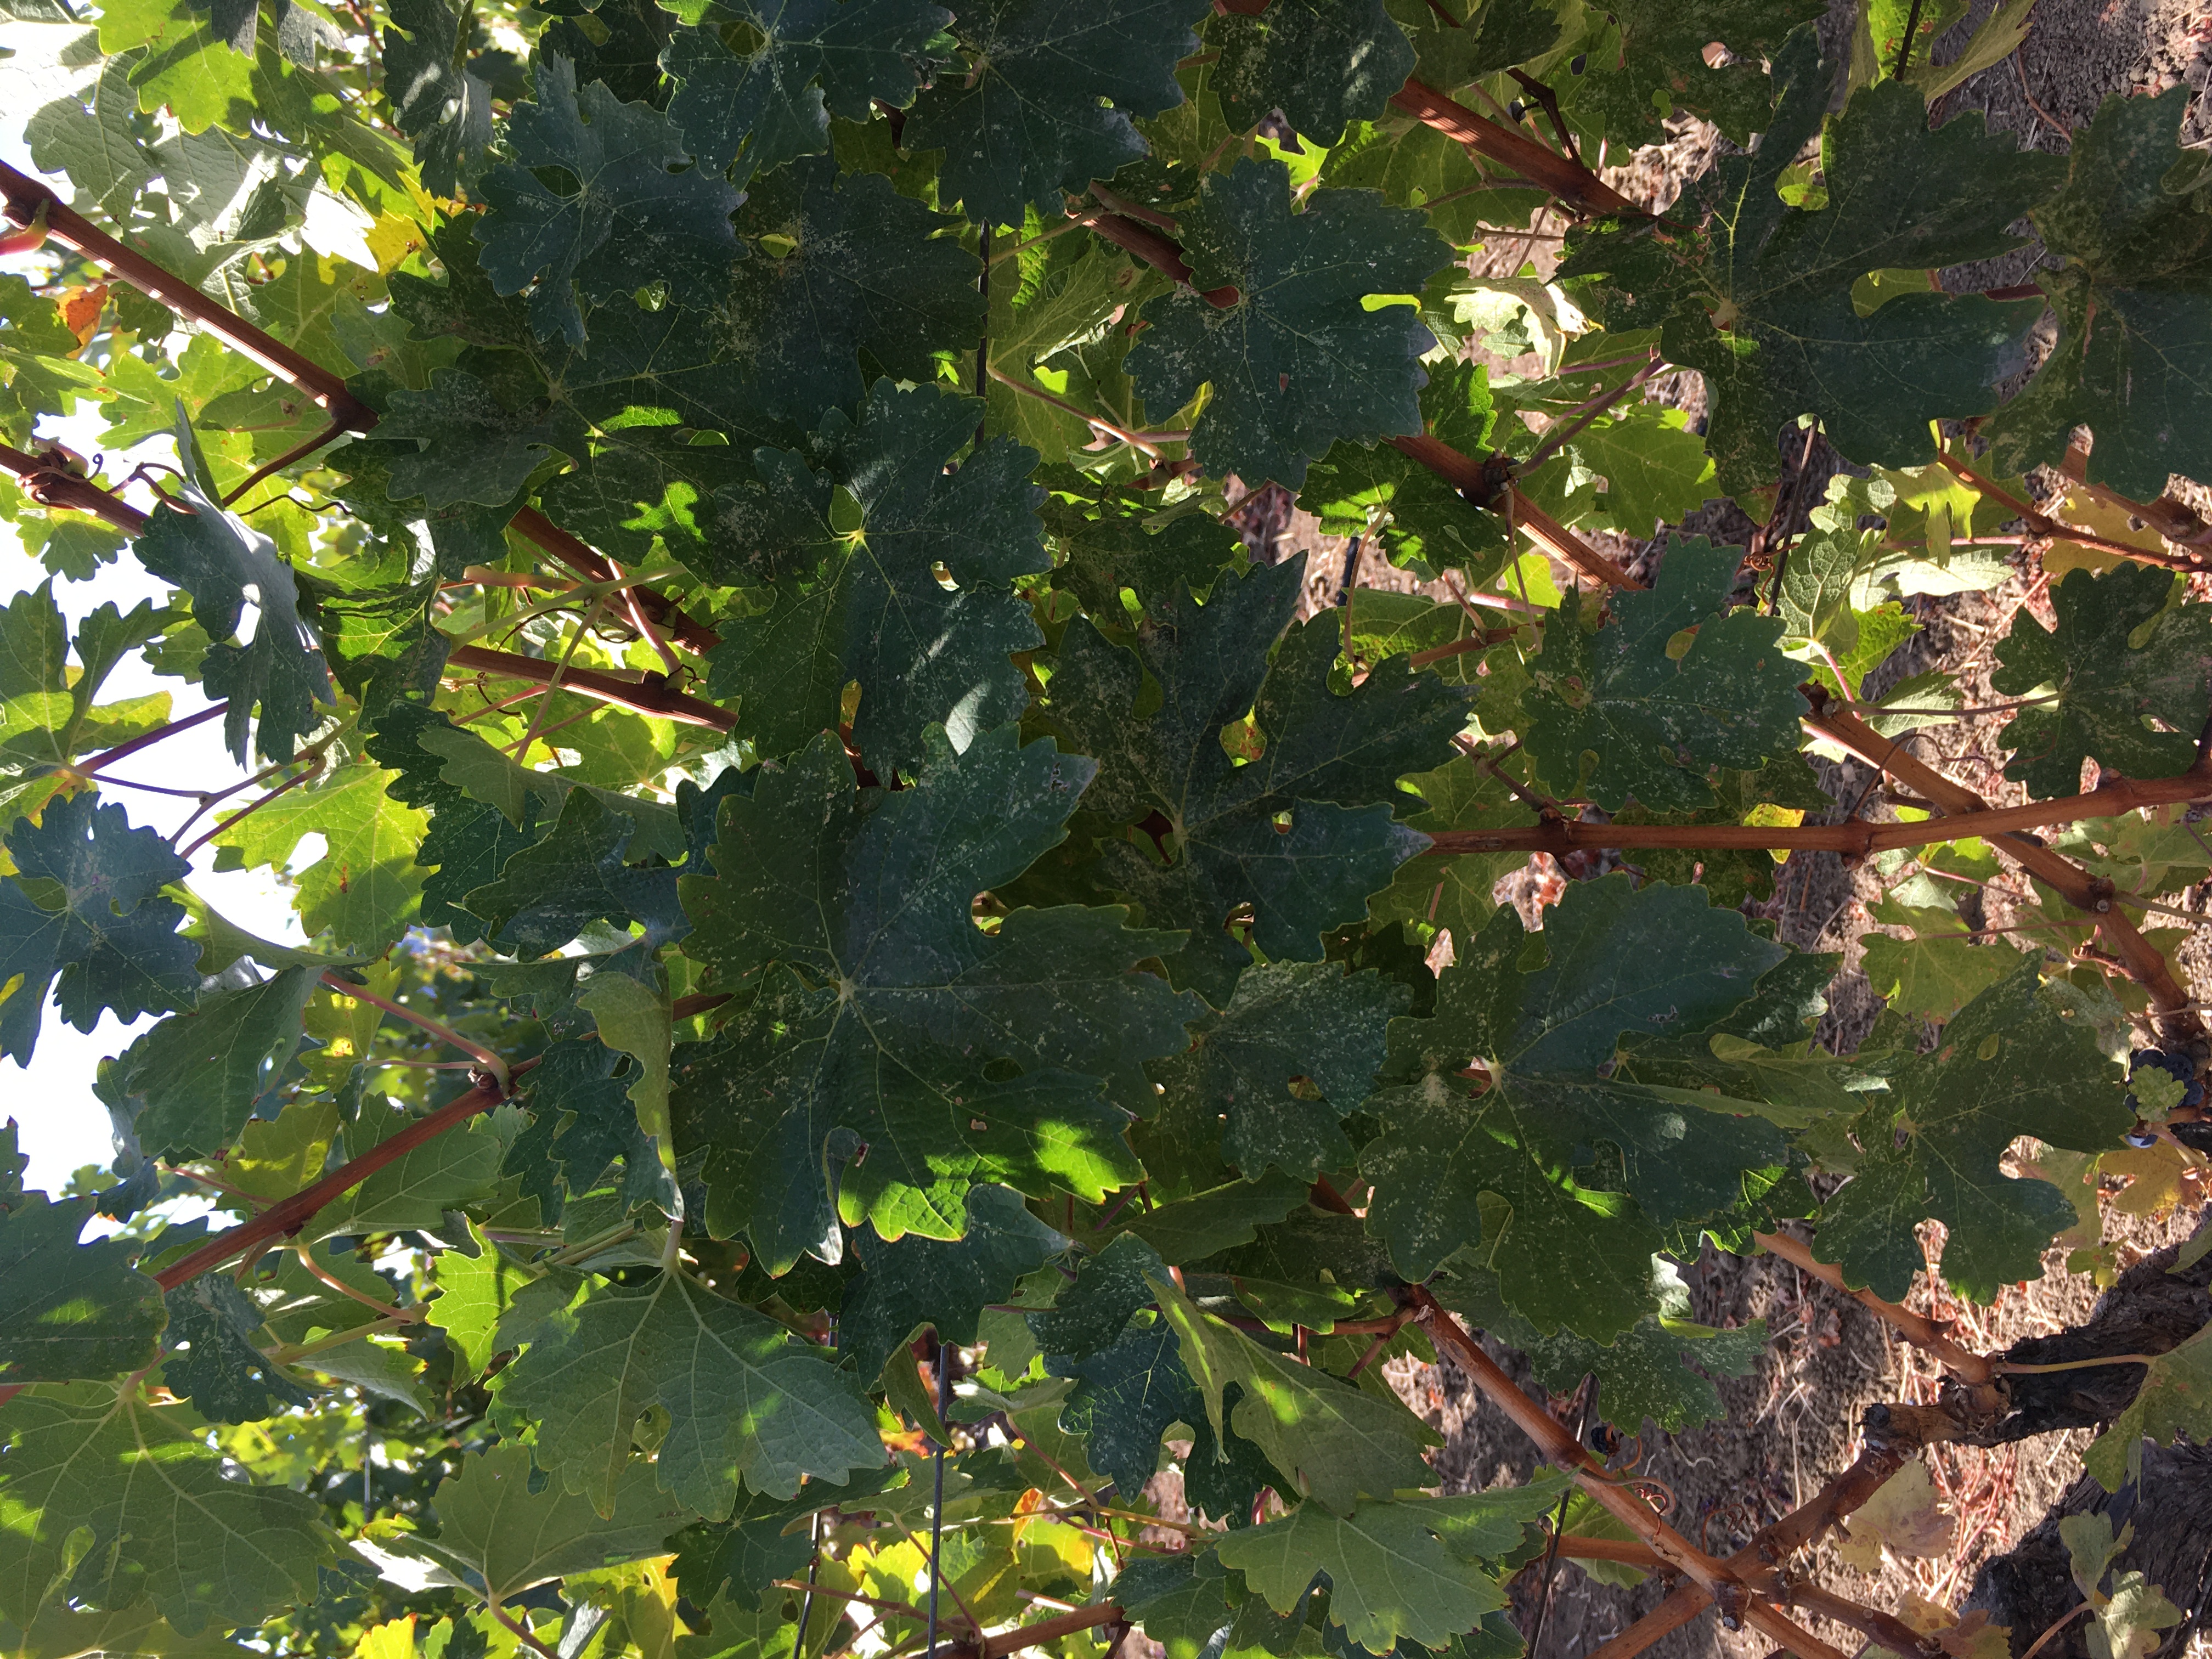
Label: No Virus